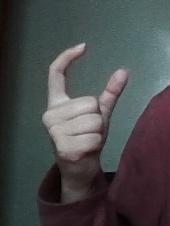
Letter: nun